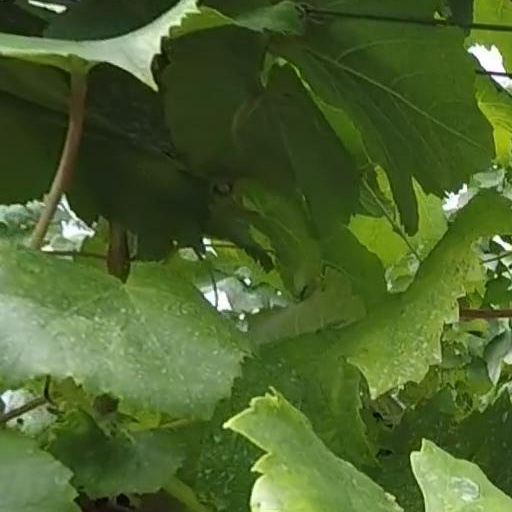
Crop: grape